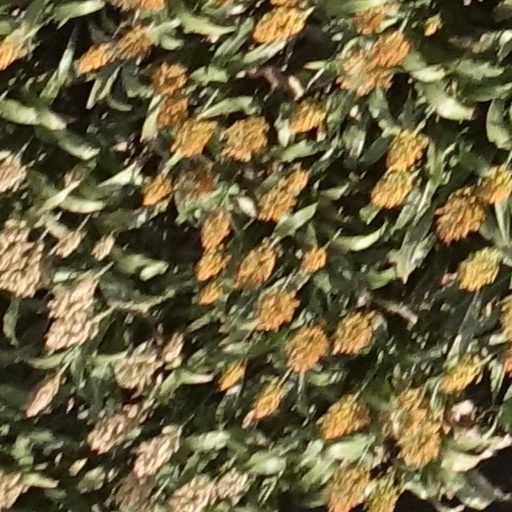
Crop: sorghum